Apihai Te Kawau

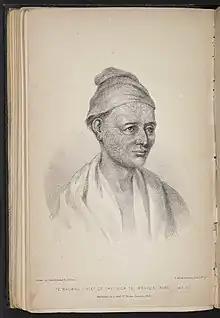
Lithograph portrait of Apihai Te Kawau by Joseph Jenner Merrett, 1842

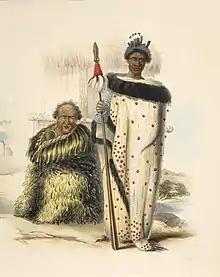
Hand-tinted lithograph of Apihai Te Kawau (seated) and his nephew Rēweti Tamahiki at Ōrākei, by George French Angas, 1847

Apihai Te Kawau (died November 1869) was a paramount chief of the Ngāti Whātua Māori iwi (tribe) of Auckland, New Zealand in the 19th century.